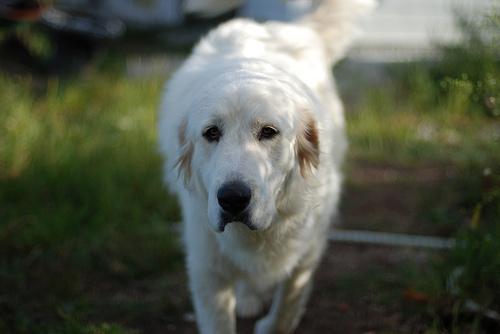
Breed: great pyrenees